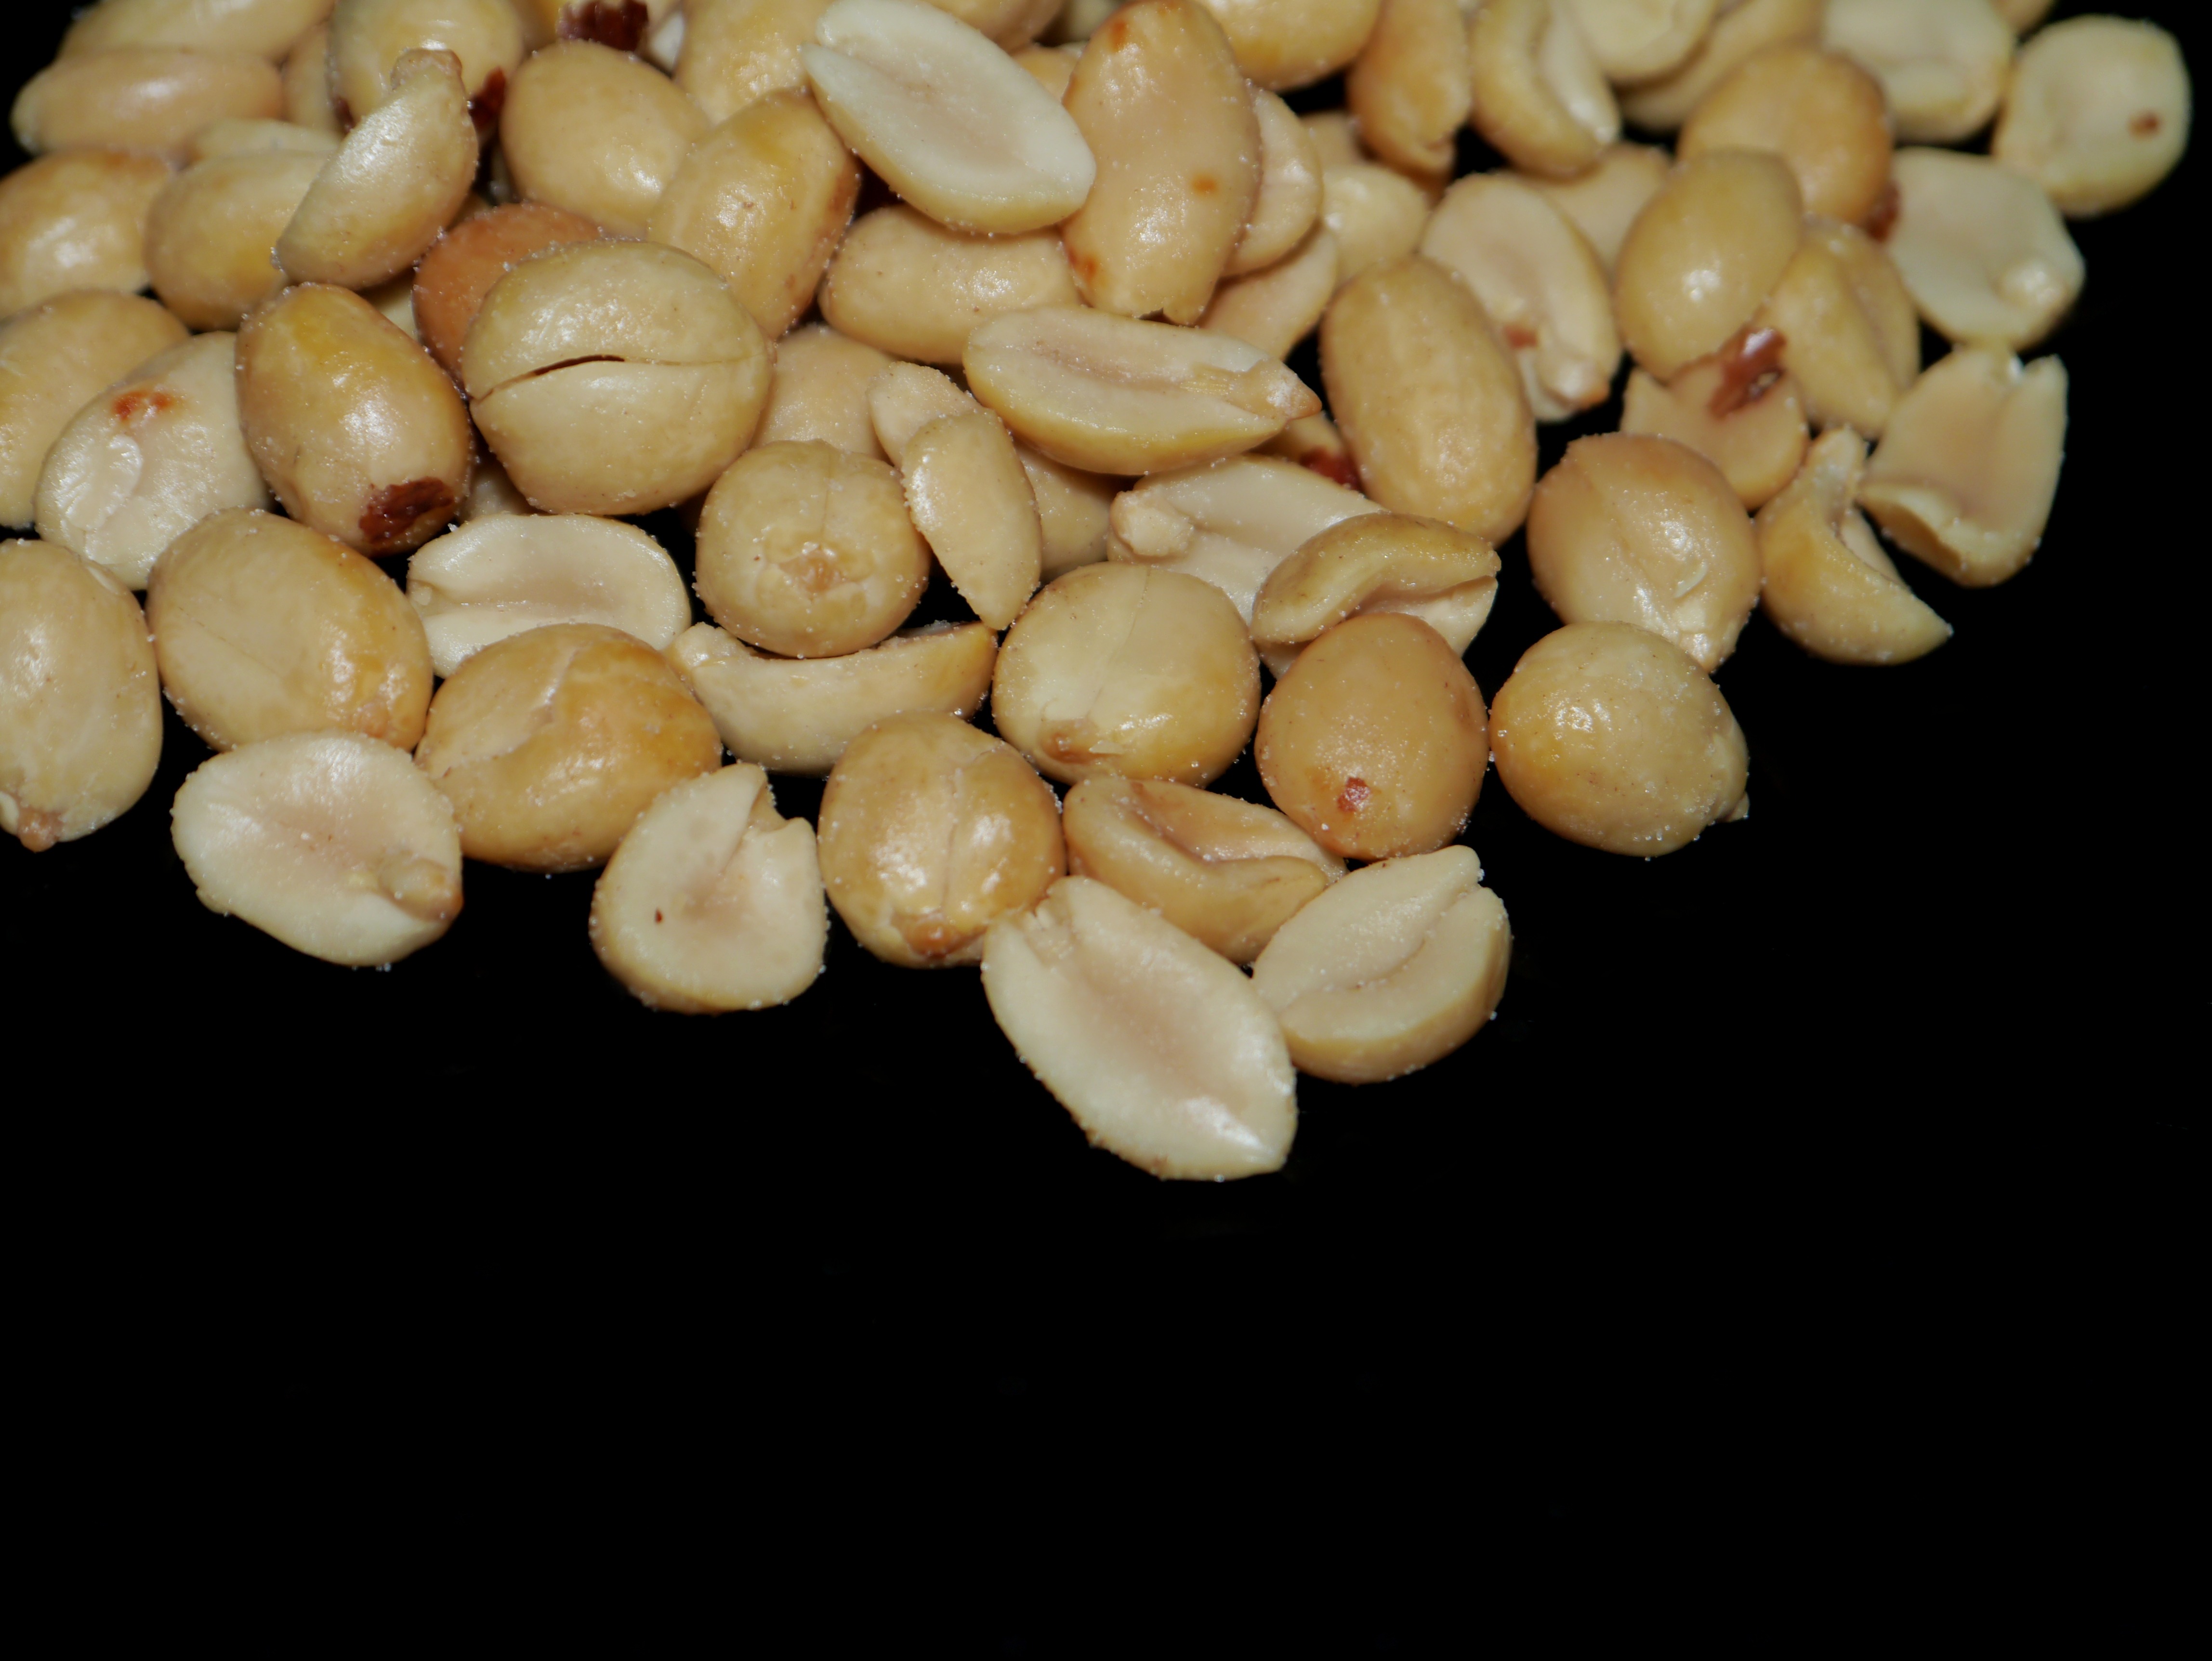
plant, fruit, food, produce, vegetable, crop, salt, snack, nuts, peanuts, cores, nibble, flowering plant, grass family, land plant